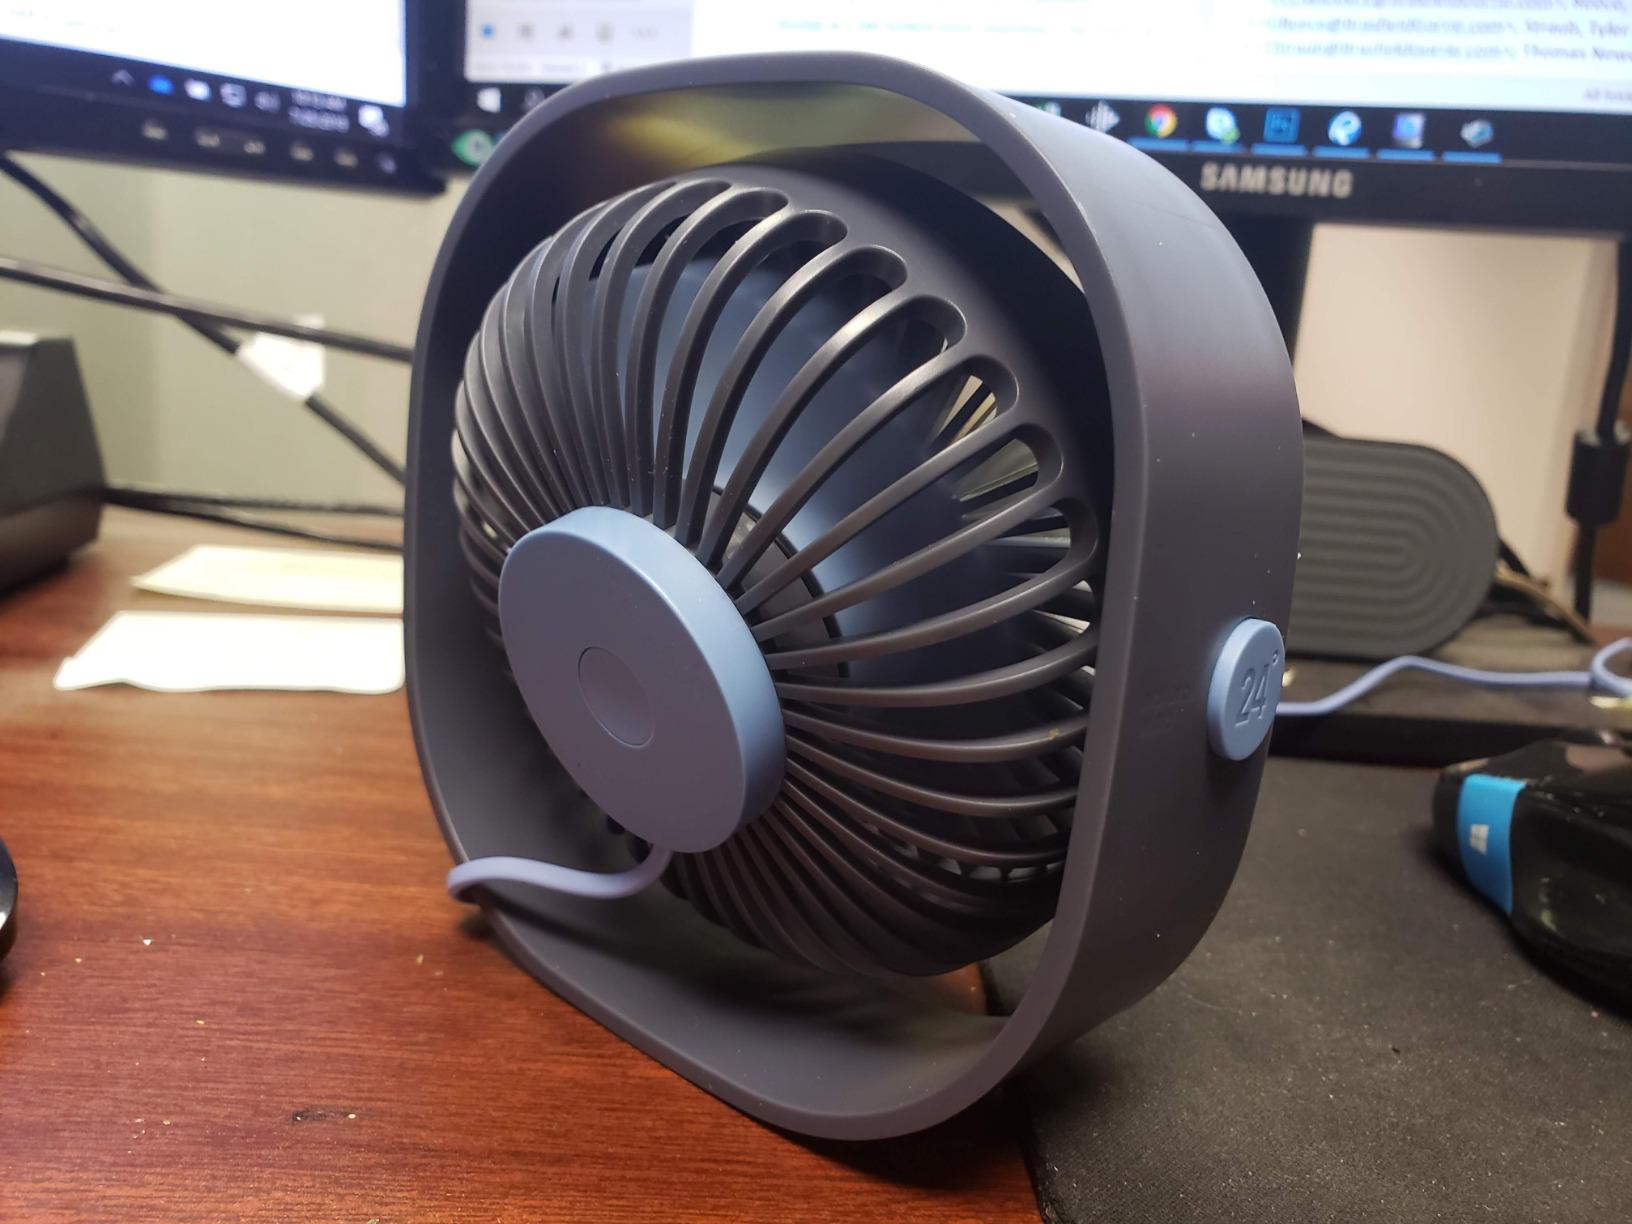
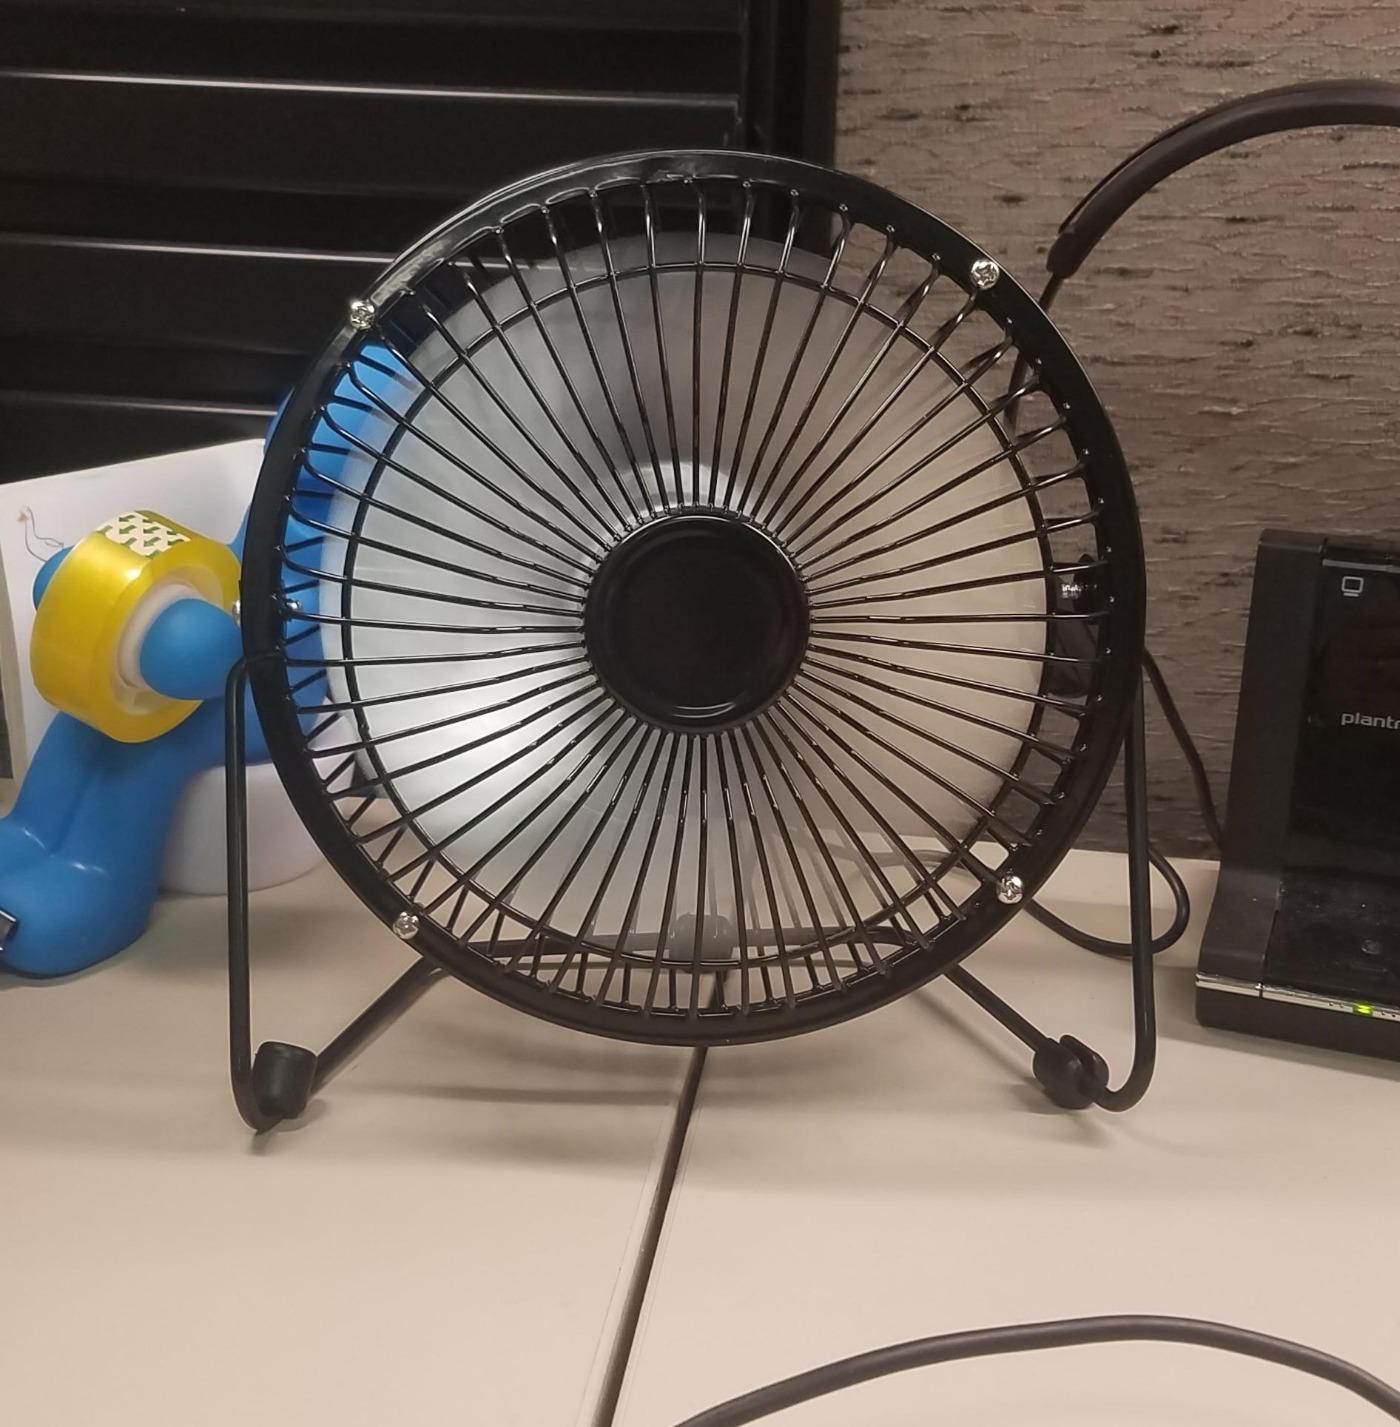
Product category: fan
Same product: no